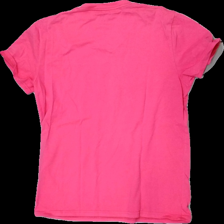
View: back
Type: T-shirt
Category: Ladies
Brand: Not in the list
Brand text on label: hollister
Colors: Pink, White, Red
Material: 58% bomull 42% polyester
Pattern: Logo print
Cut: V-collar
Size: M
Season: All
Price range: <50
Recommended usage: Export
Description: t-shirt med tryck